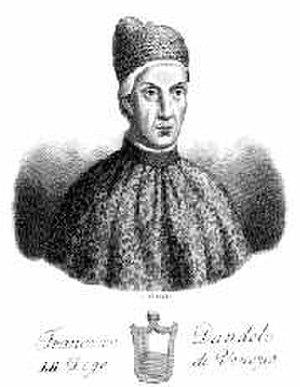
Francesco Dandolo est le 52ᵉ doge de Venise élu en 1328, doge de 1328 à 1339.